Black-winged kite

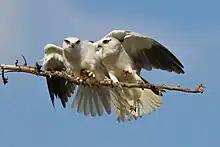
A courting pair ("E. c. vociferus") with a rodent

Several geographic populations have been named as subspecies and these include the nominate subspecies which occurs in Spain, Africa and Arabia. The subspecies "vociferus" is found east of this range across South Asia and into Southeast Asia. Along Sumatra, Java, Borneo and the Philippines subspecies "hypoleucus" (sometimes considered a full species) includes the population "wahgiensis" described from New Guinea. The subspecies "sumatranus" is not always recognized. The white-tailed kite and the black-shouldered kite were formerly included with this species but have since been treated as separate species.